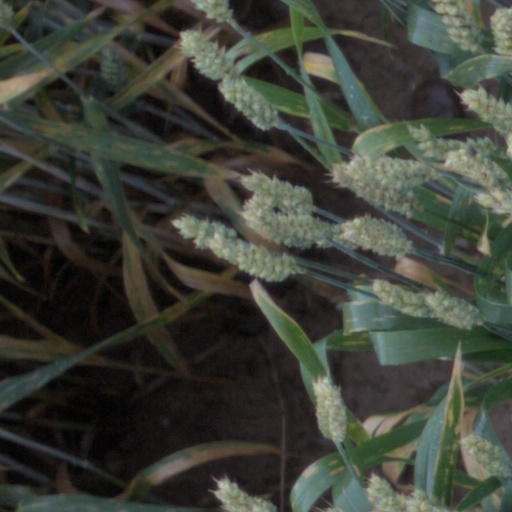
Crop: wheat